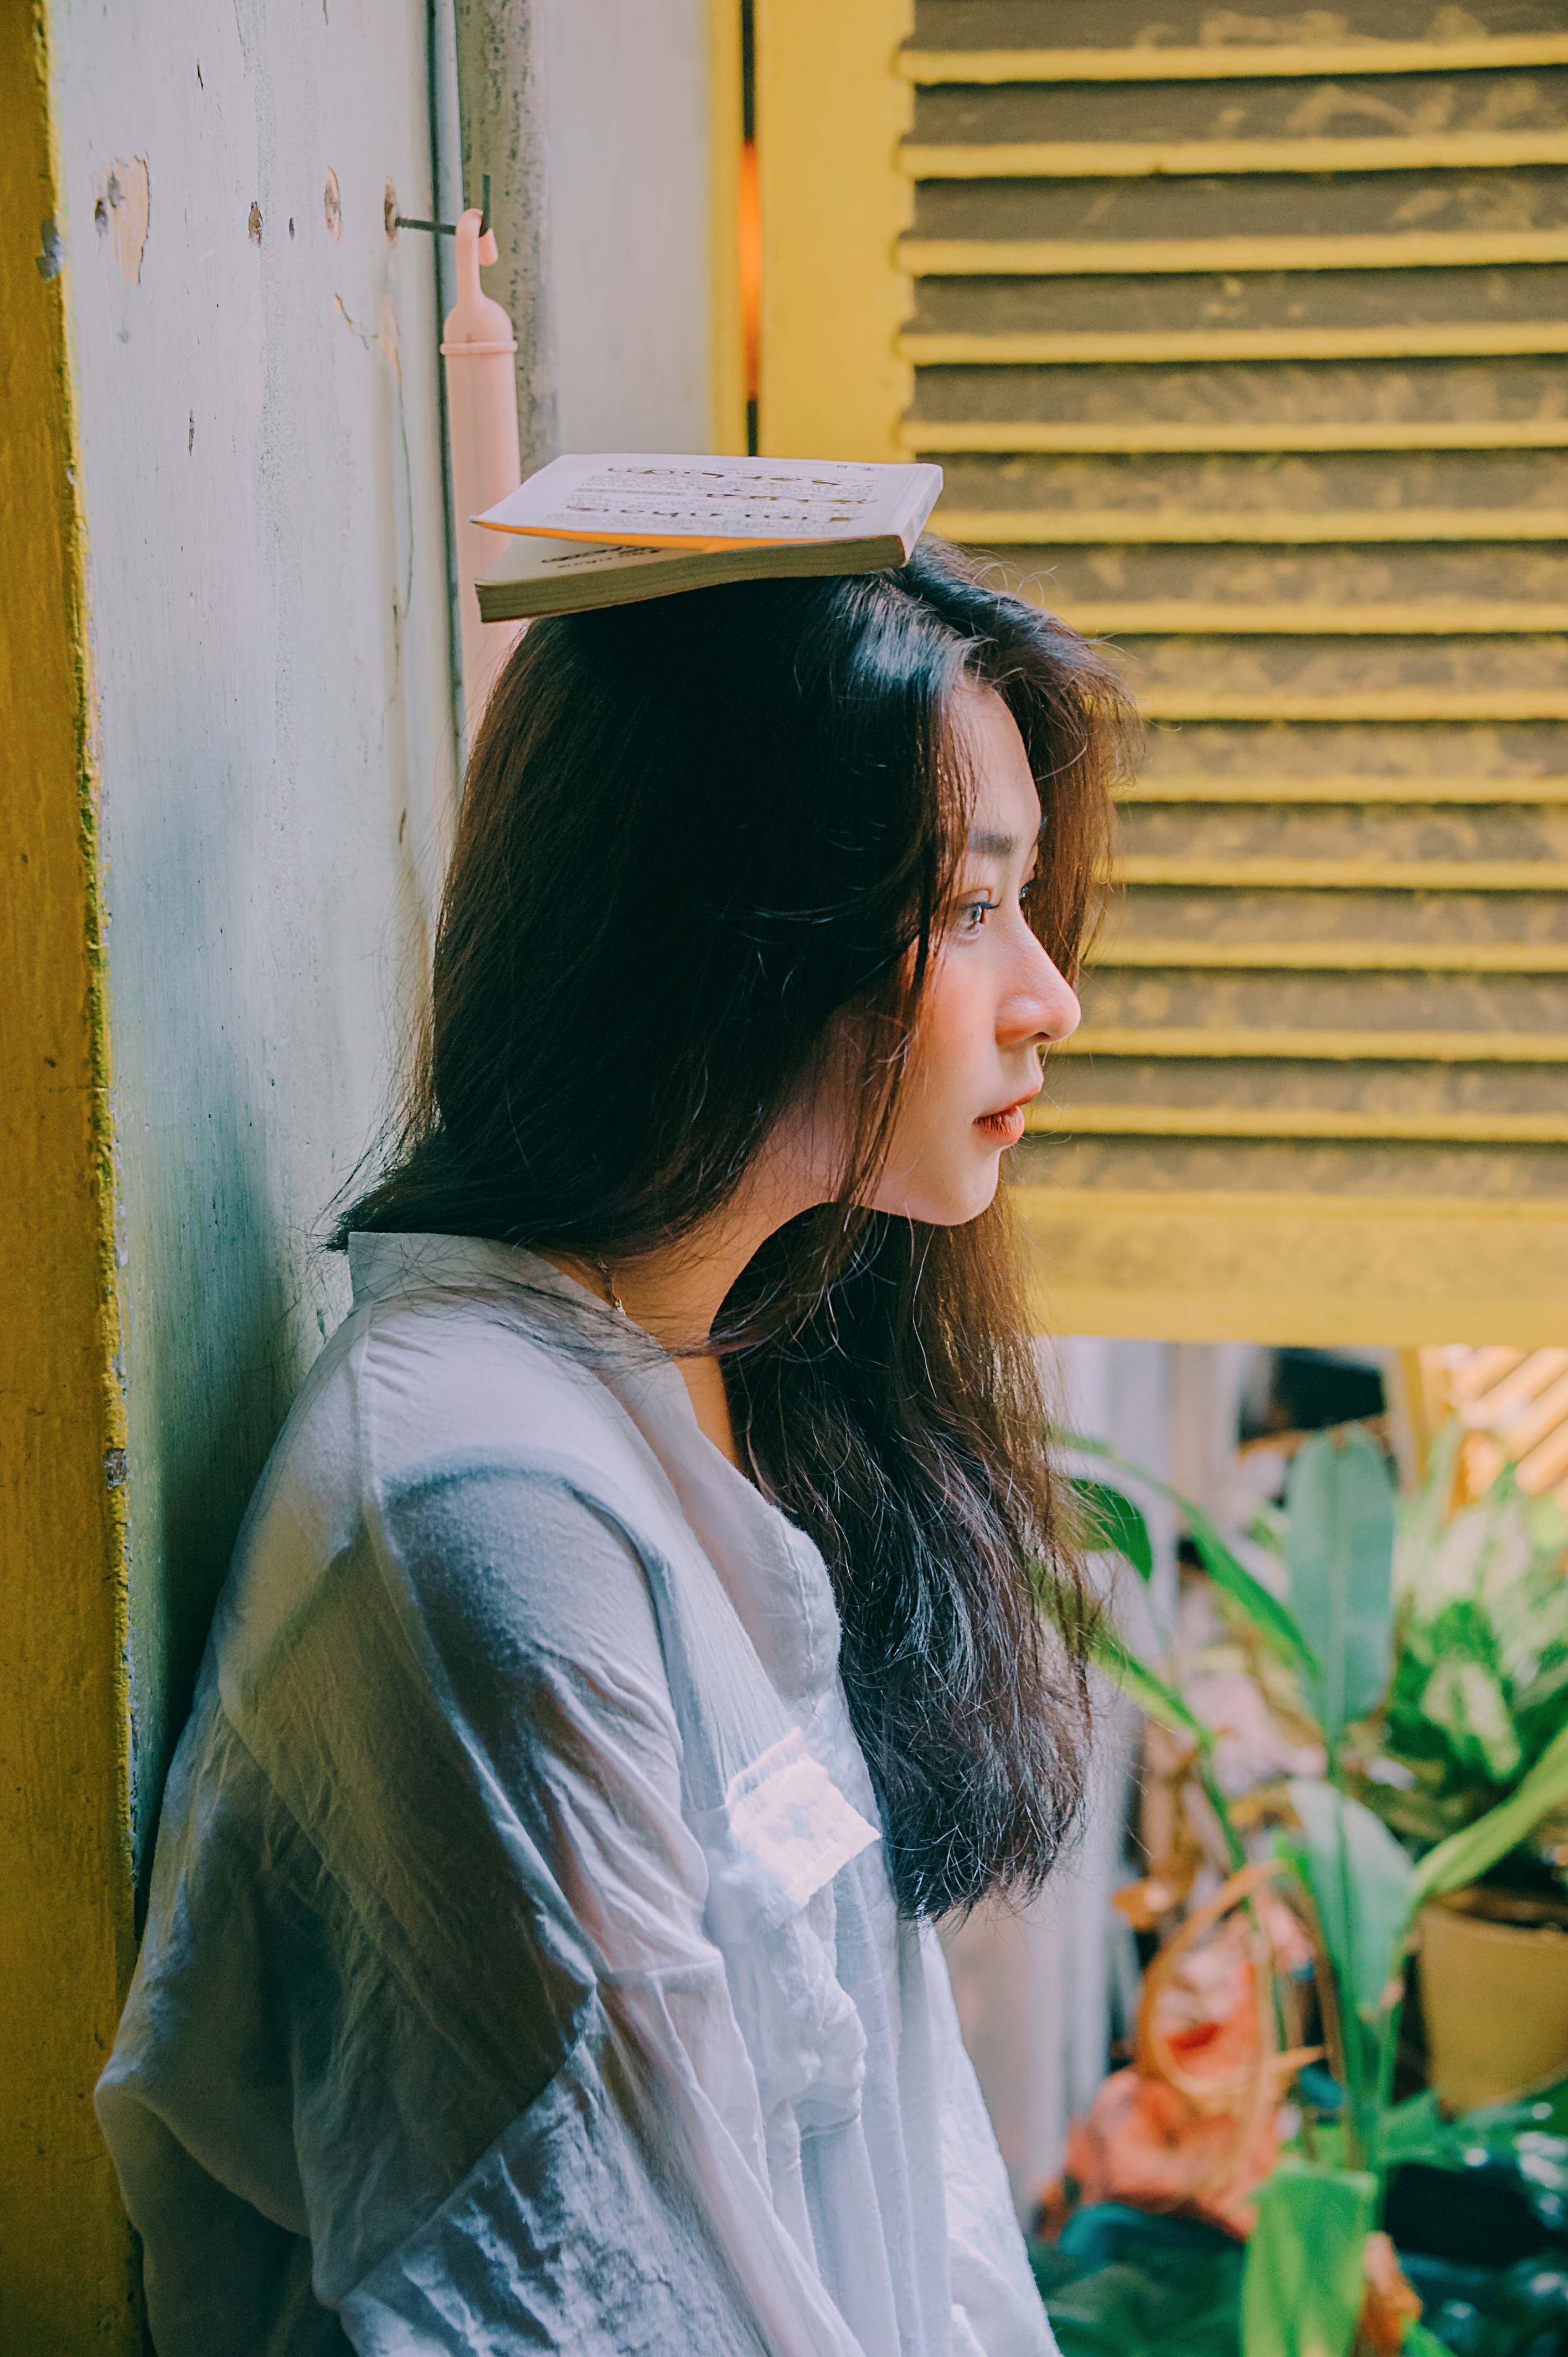
cute, lovely, photography, portrait, landscape, beauty, beautiful, light, wallpaper, alive, natural, simple, girl, smile, sad, alone, baby, hair, photograph, woman, flower, lady, hairstyle, fashion accessory, standing, dress, sitting, black hair, human, fun, long hair, happiness, hair accessory, glasses, vintage clothing, ceremony, portrait photography, bride